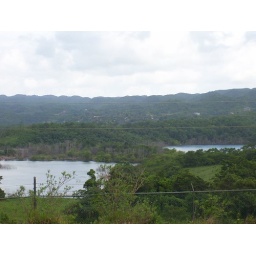
Unity Valley farm - pasture still under water from the hurricane in 2005